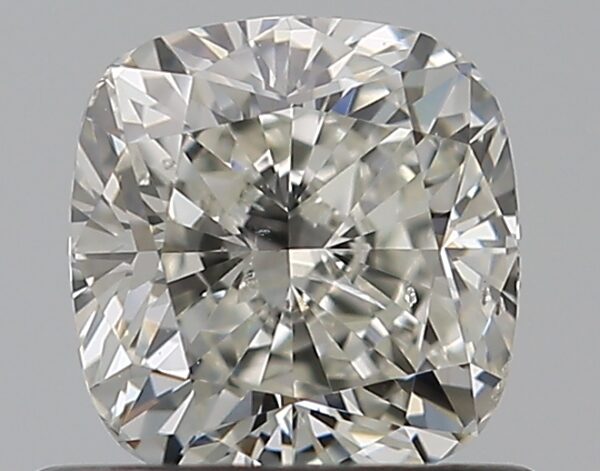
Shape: cushion
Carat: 0.7
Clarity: SI2
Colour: J
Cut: EX
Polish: EX
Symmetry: EX
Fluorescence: N
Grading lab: GIA
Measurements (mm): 5.11 x 4.91 x 3.41